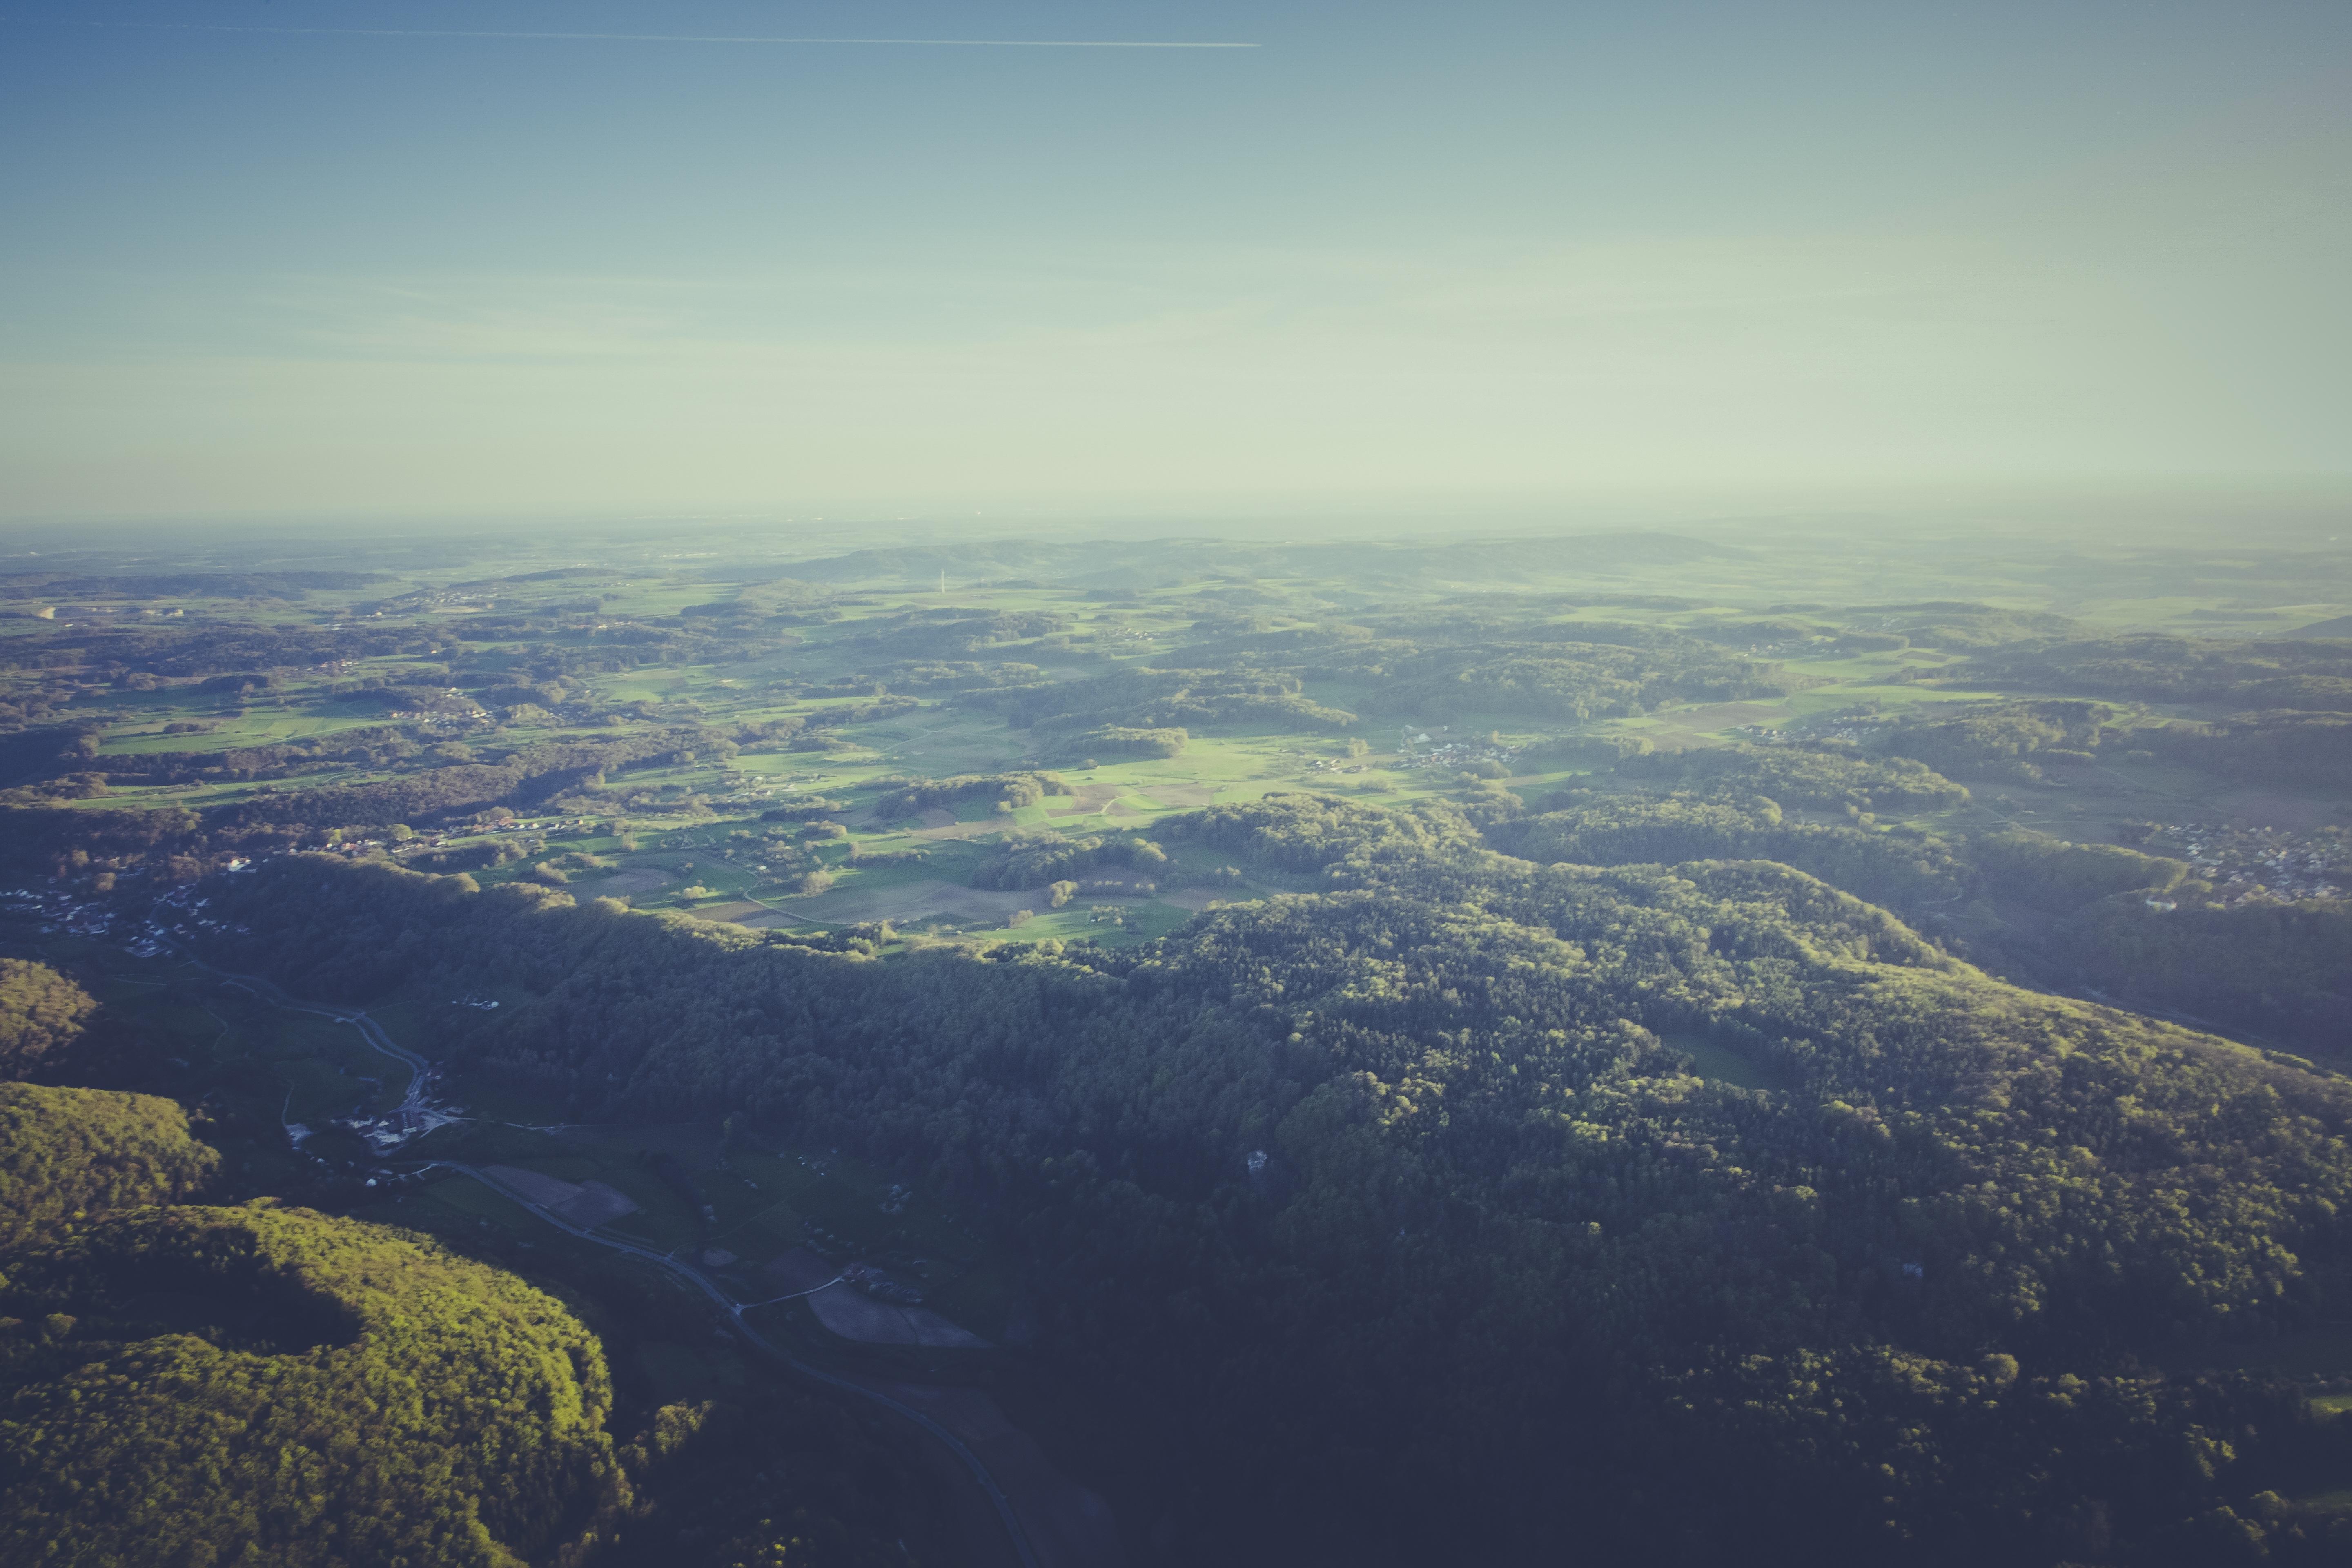
landscape, sea, coast, nature, horizon, mountain, cloud, sky, sunrise, photography, meadow, sunlight, morning, hill, hot air balloon, view, dawn, river, valley, mountain range, panorama, village, dusk, idyllic, green, flight, plain, summit, outlook, plateau, bavaria, distant view, villages, aerial photography, upper franconia, franconian switzerland, geographical feature, atmospheric phenomenon, atmosphere of earth, mountainous landforms